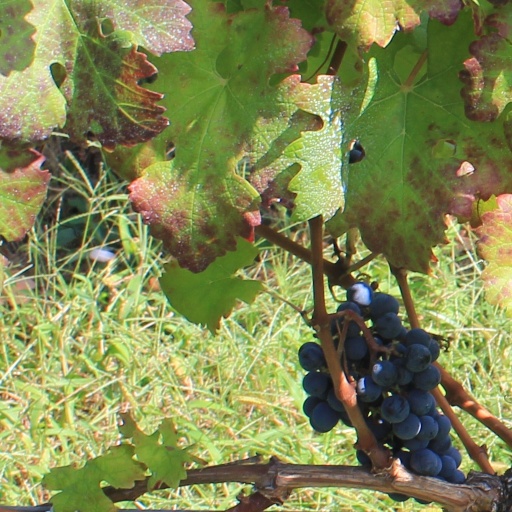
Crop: grape